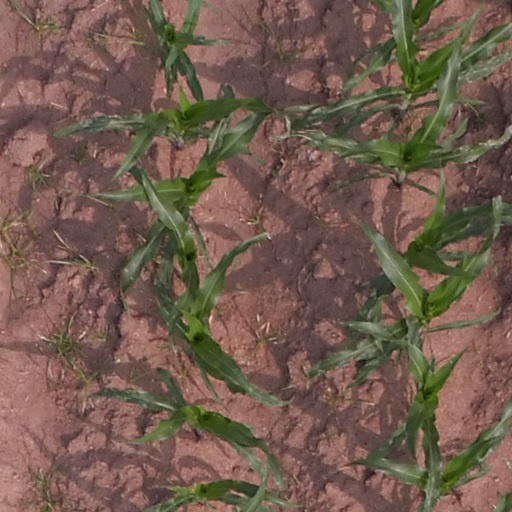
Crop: maize; corn